Expo 2010 pavilions

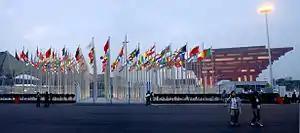
Flags of participating countries fluttering in front of the China pavilion

This article contains the details of the pavilions at Expo 2010. The 2010 World Expo Shanghai is the largest Expo site ever, covering more than 5.2 square kilometers and containing more than 70 exposition pavilions. More than 190 countries and 50 international organizations registered to participate in the 2010 Shanghai Expo. After the six-month run, the Expo had attracted well over 70 million visitors. The Expo 2010 is also the most expensive fair in the history of the World's Fair, with more than 45 billion US dollars invested by the Chinese Government.